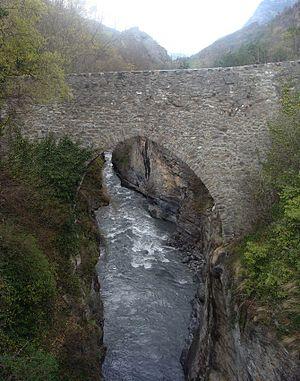
Le Lauzet-Ubaye, vieux pont dit pont romain, sur l'Ubaye.
Les ouvrages de longueur totale supérieure à 100 m du département des Alpes-de-Haute-Provence sont classés ci-après par gestionnaires de voies.